Sonny Laiton

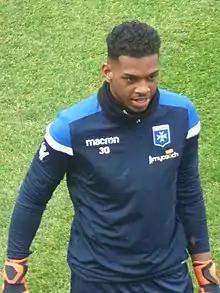
Laiton with Auxerre in 2019

Sonny Patrick Arotiana Laiton (born 28 January 2000) is a professional footballer who plays for FC Avenir Beggen a club in the Luxembourg Division of Honour the second division in Luxembourg as a goalkeeper. Born in France, Laiton plays for the Madagascar national team.